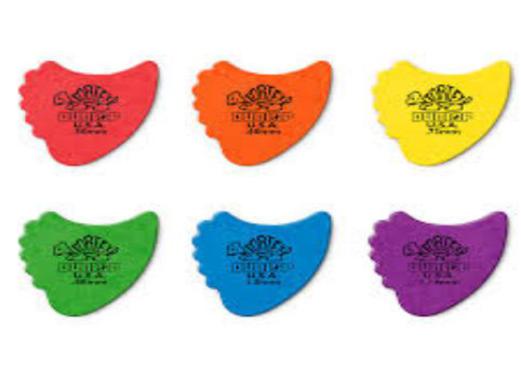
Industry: Leisure